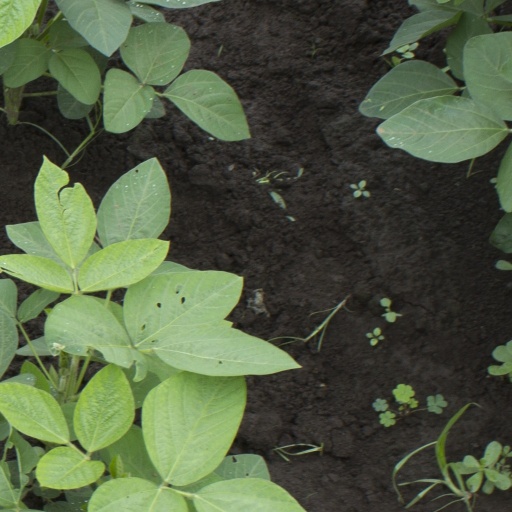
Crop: soybean